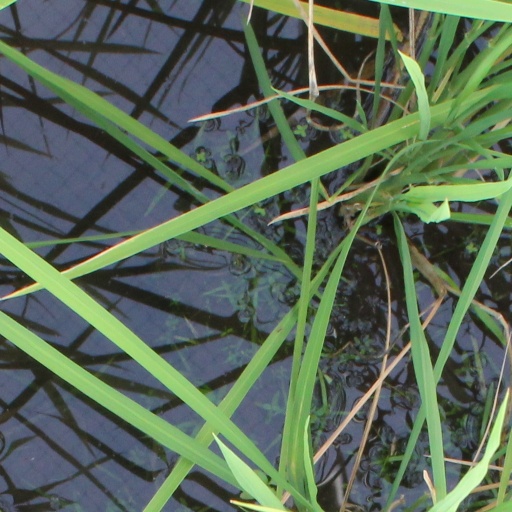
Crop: rice